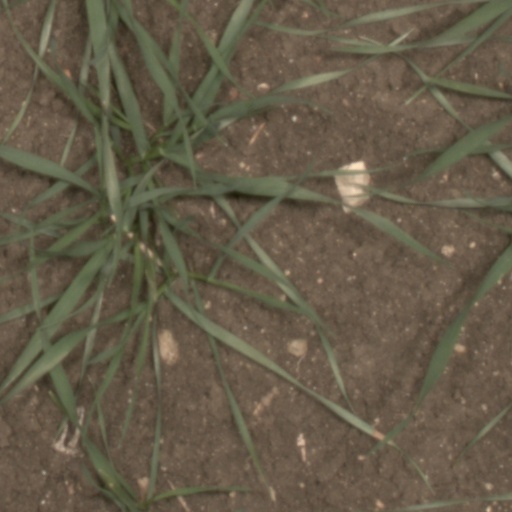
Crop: wheat